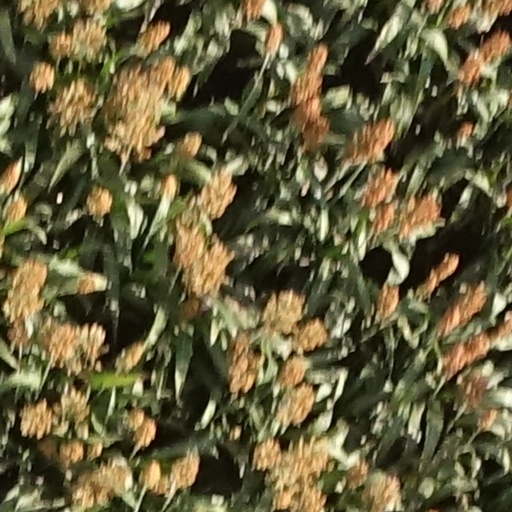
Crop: sorghum